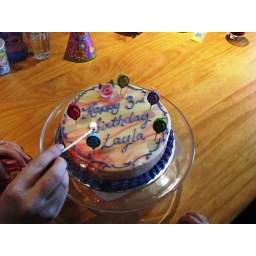
&amp;quot;Milla&amp;quot; cake (which is actually &amp;quot;vanilla&amp;quot;) or in this case, white chocolate mud cake